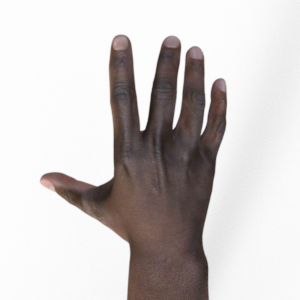
Label: paper